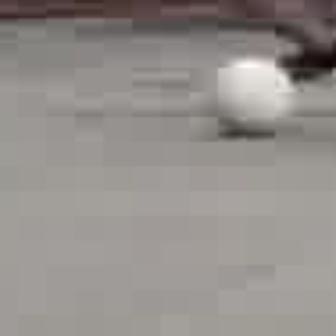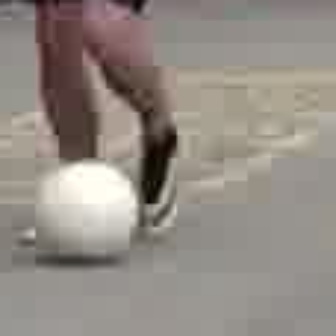
  Please identify the target specified by the bounding box [205,46,298,138] in the first image and locate it in the second image. Return the coordinates in [x_min,y_min,x_max,y_max] format.
Answer: [31,150,140,259]